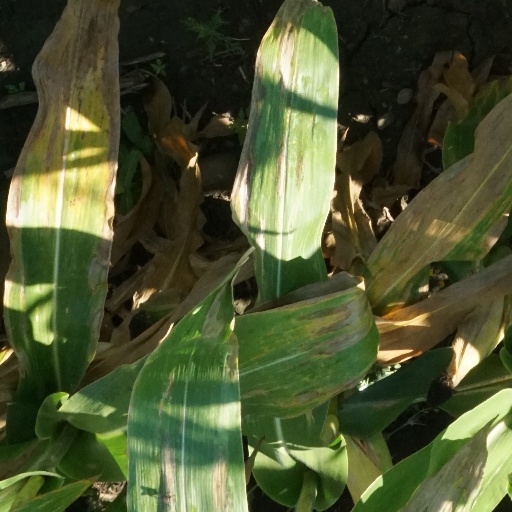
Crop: maize; corn